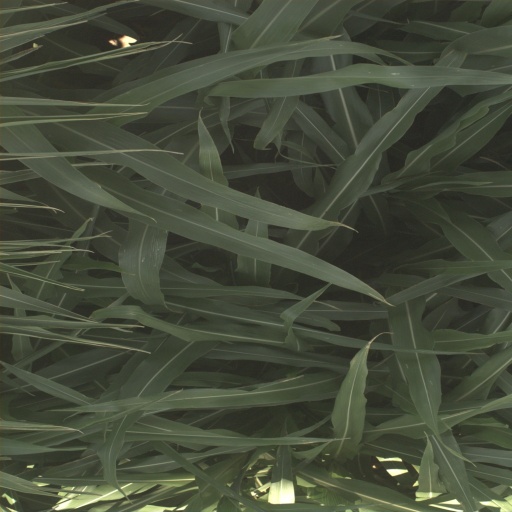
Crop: sorghum